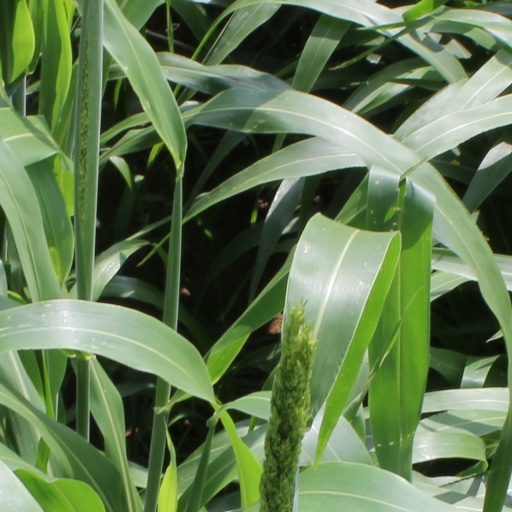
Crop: sorghum